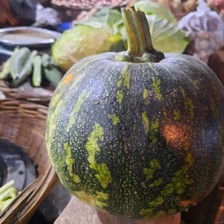
Label: others